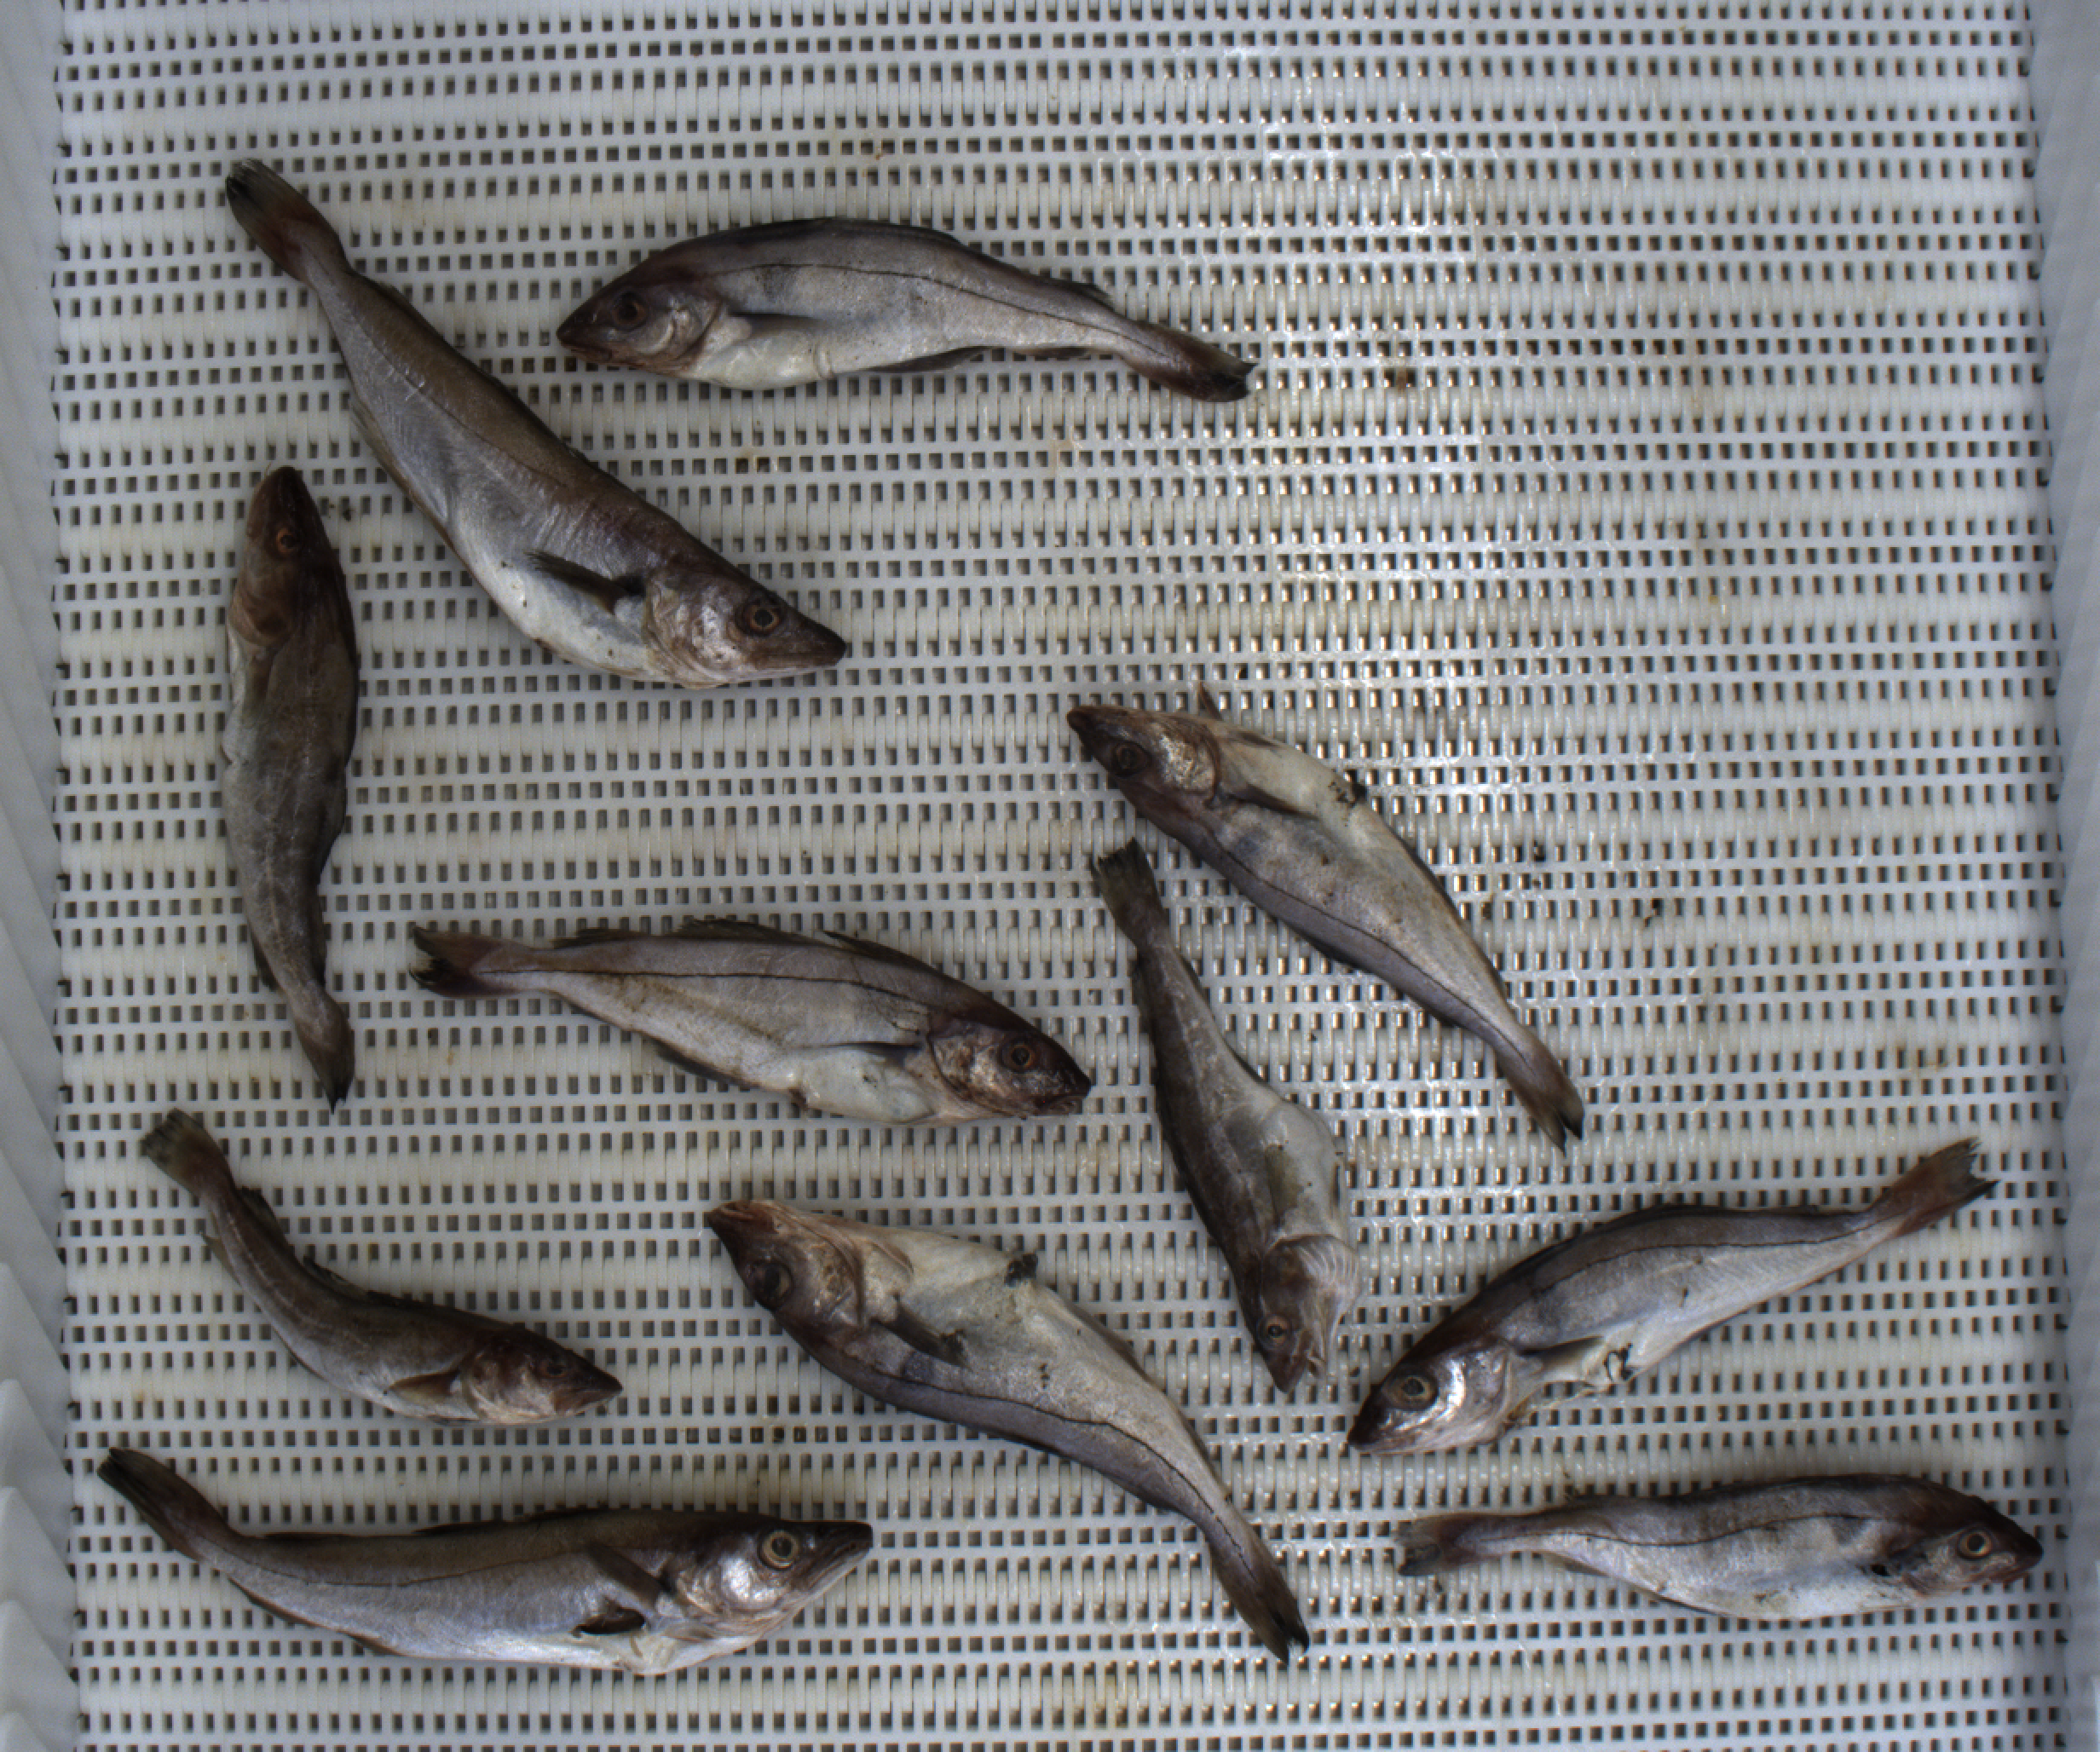
Total fish: 11
Cod: 3
Haddock: 6
Whiting: 2
Hake: 0
Horse mackerel: 0
Saithe: 0
Other: 0